Urban Jungle

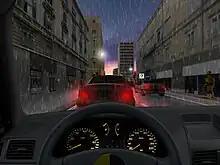
Gameplay screenshot. The player is driving through Rijeka city centre.

The player drives a car through Rijeka, performing time-limited missions. The game has an "infinite" number of tasks and the goal is to drive as long as possible without committing a violation. After each completed mission, they are rewarded with money and penalised for breaking traffic laws. If enough in-game money is accrued, it is possible to buy better cars. Money can also be spent on fuel, repairs of damage resulting from crashes, and traffic infractions. The player must be careful not to hit pedestrians, which are, in order to avoid graphic violence, represented by crash test dummies. If the player accumulates too much damage on their car or too many penalty points, or hits a police officer, the game ends.